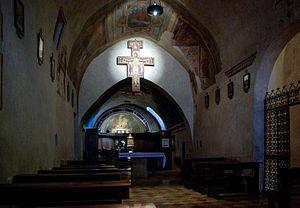
Le crucifix de Saint-Damien est le crucifix peint de la chapelle Saint-Damien d'Assise devant lequel saint François d'Assise se sentit interpellé par le Christ lui-même, lui demandant de « rebâtir sa maison en ruines ». Œuvre d'un artiste ombrien inconnu du XIIᵉ siècle, il est tenu en grande vénération par les Sœurs clarisses qui le protègent durant sept siècles. Il se trouve aujourd'hui dans la basilique Sainte-Claire d'Assise.
La chapelle Saint-Damien est un édifice religieux catholique au sud de la vieille ville d’Assise, en Ombrie. C'est une ancienne chapelle reconstruite en 1205 par saint François d'Assise, en interprétant une demande qu'il aurait reçue du Christ en croix. Chapelle et bâtiment adjacent sont devenus le premier couvent des « Pauvres Dames », les compagnes de sainte Claire.